Thomas Walker & Son

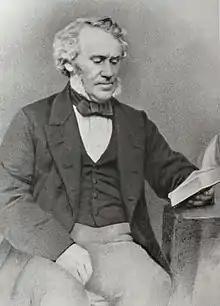
Thomas Walker

He was then apprenticed to a clockmaker which then grew into self-employment sustaining a struggling business as a clockmaker and repairer of watches and music boxes. His interest in nautical instruments was inspired by his uncle Edward Massey (1768-1852), who had invented and patented the first successful mechanical depth sounding machine and more importantly, the ship's log known as 'the Massey log'.